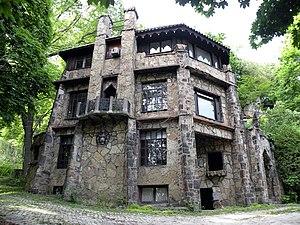
Aspinwall est un borough, situé dans le comté d'Allegheny, en Pennsylvanie, aux États-Unis. En 2010, il comptait une population de 2 801 habitants. Il est incorporé le 28 décembre 1892.